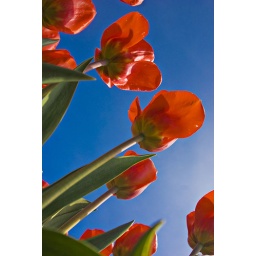
Orange tulips against a blue sky